Ong Yah

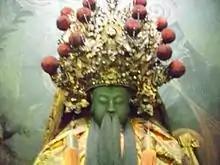
Prince Su Hu.

The customary belief is that Ong Yah are Divine Emissaries who tour the world of the living on behalf of the Celestial Imperial Order, expelling disease and evil from those who worship and seek their divine grace. A temple dedicated to Ong Yah is usually called , and the Ong Yah's visit is known as , the object of the "inspection" being disease and bad luck. Such "inspection tours" take place on a regular cycle of a set number of years, usually three years but may varies at different region.